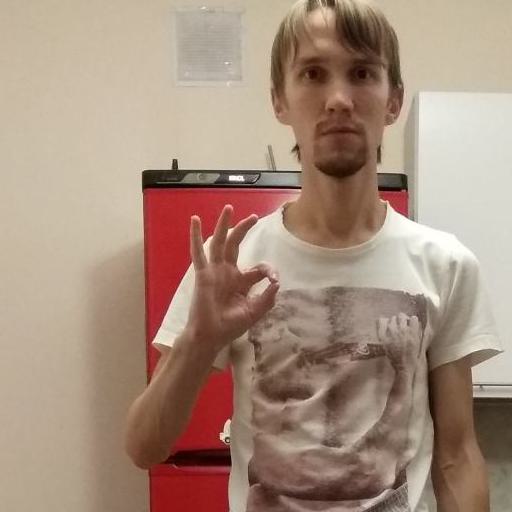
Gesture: ok